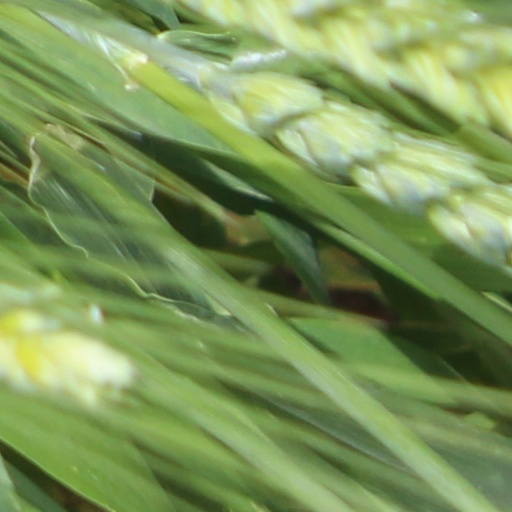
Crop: wheat